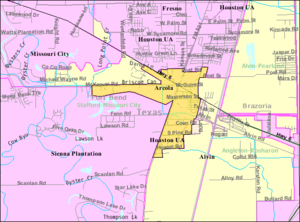
Arcola est une municipalité américaine du comté de Fort Bend, dans l’État du Texas. Sa population s’élevait à 1 642 habitants lors du recensement de 2010, estimée à 2 202 habitants en 2016.